Newbridge Silverware

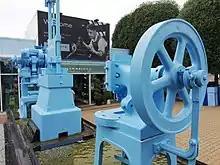
Preserved machinery at Newbridge headquarters

Newbridge Silverware was founded in 1934 as a homeware manufacturer. It is based in Newbridge, County Kildare.